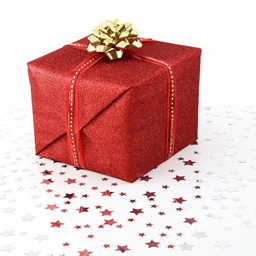
the sight of presents under the tree fills young and old with anticipation